Corona Female College

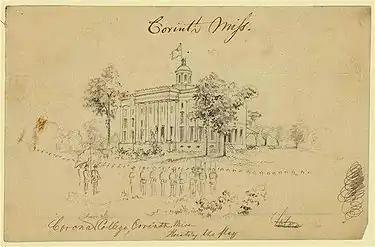
Union soldiers hoisting the Stars and Stripes over Corona Female College

Corona Female College was a female seminary, located in Corinth, Mississippi.